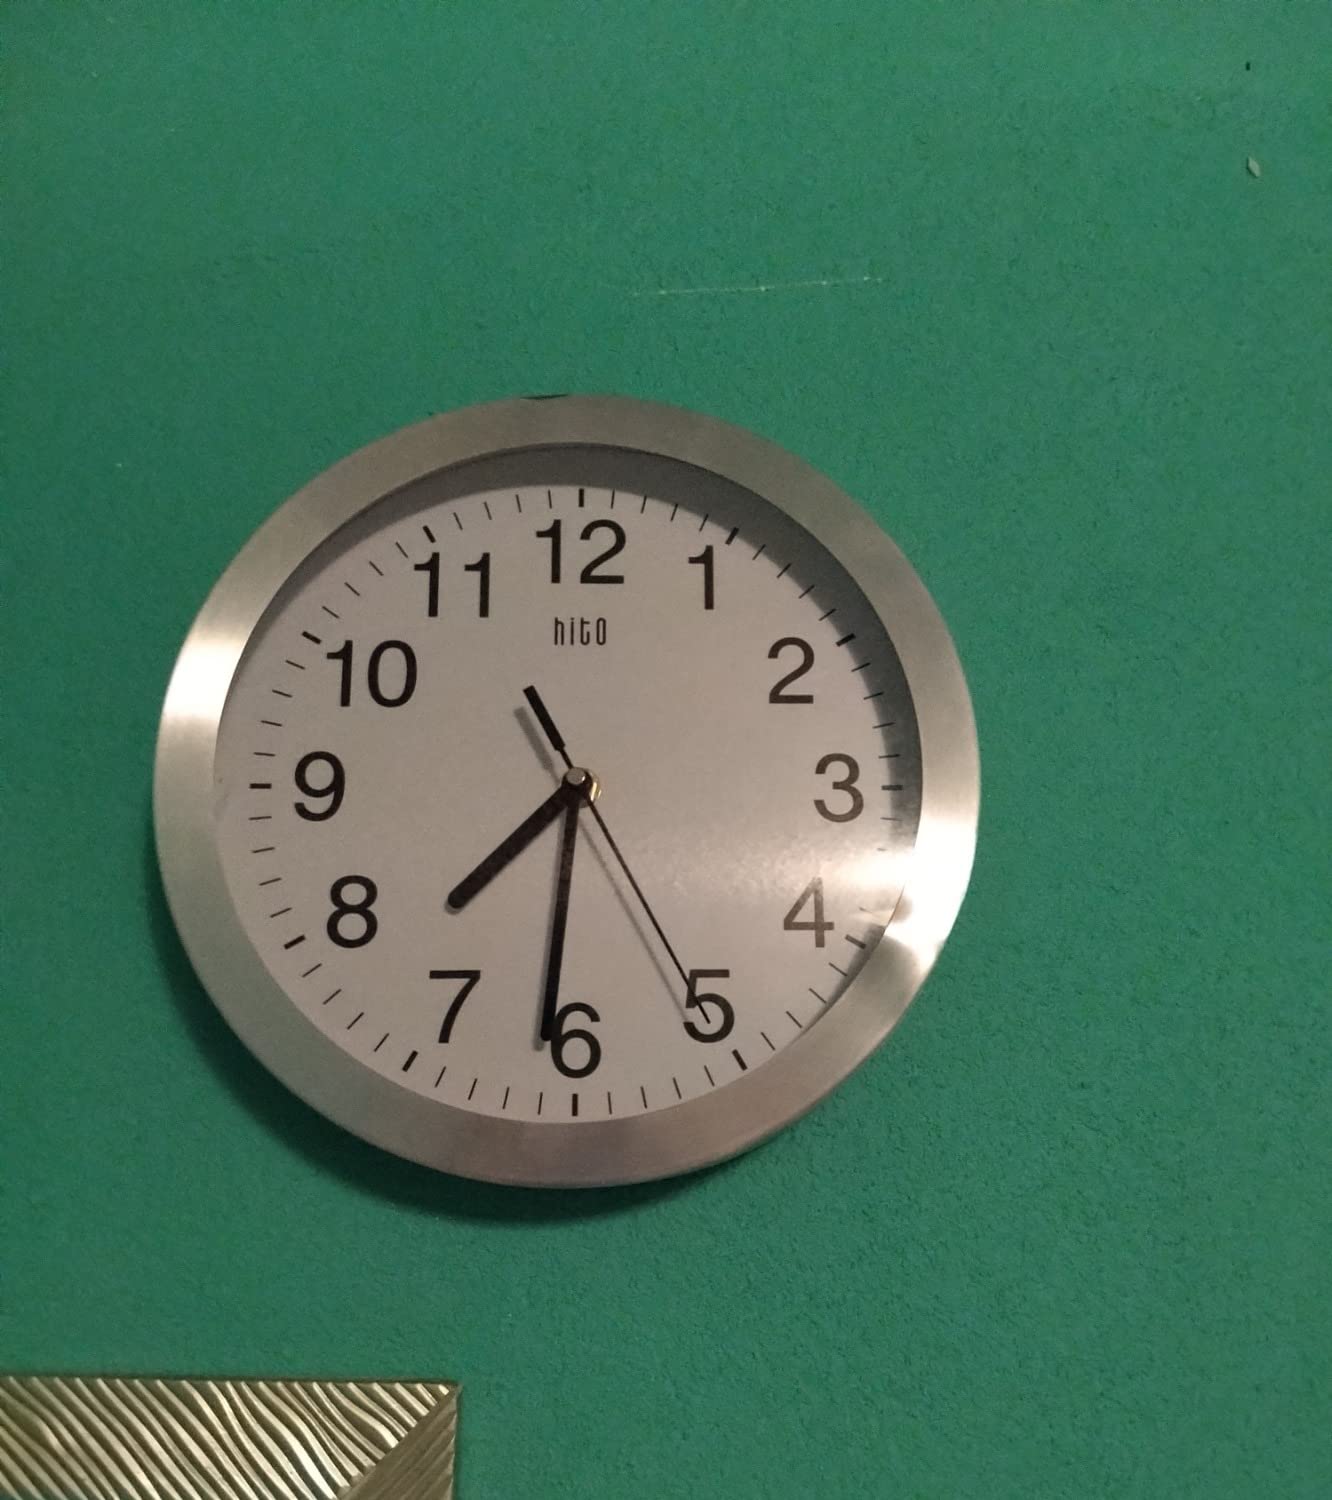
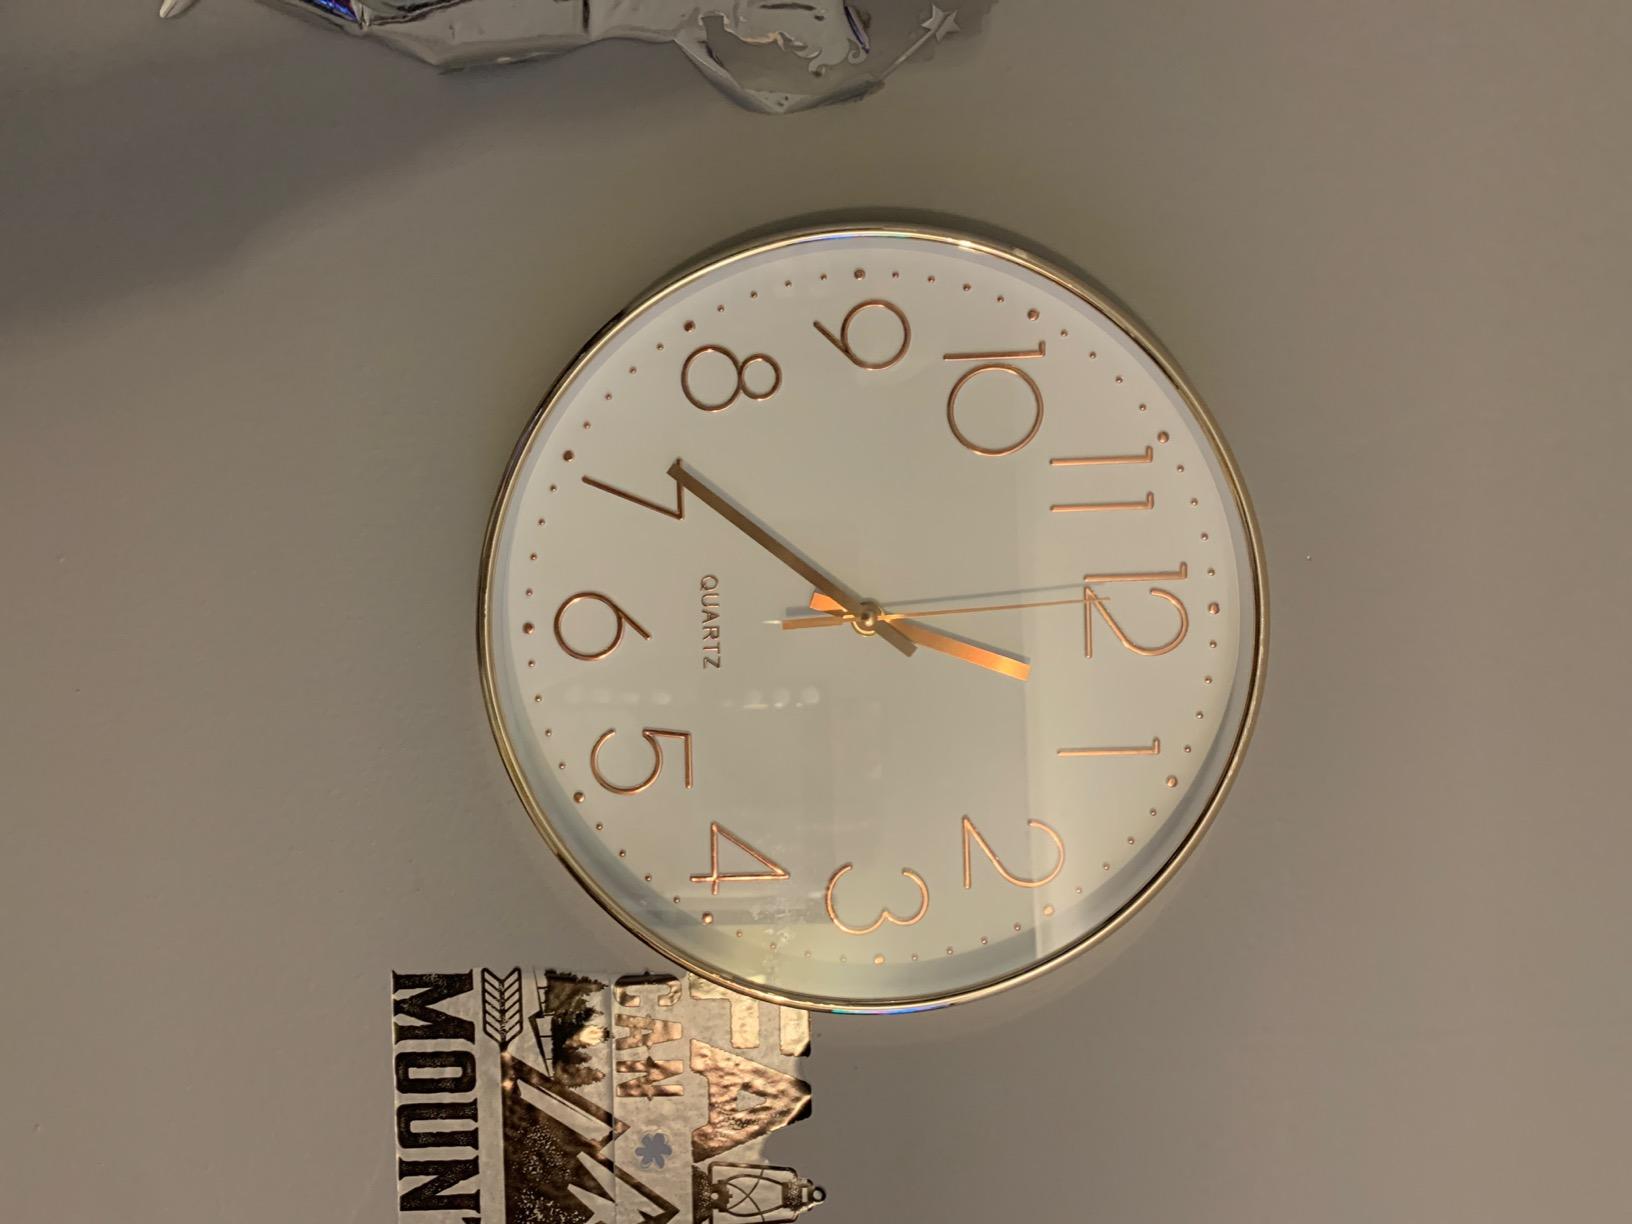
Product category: clock
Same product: no